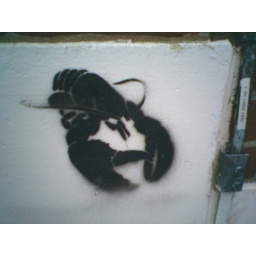
Grafitti on the wall by the train station